Textures (band)

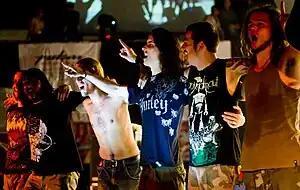
From left to right: Jochem Jacobs, Daniel de Jongh, Stef Broks, Uri Dijk, Remko Tielemans and Bart Hennephof at Rendezvous 2010, IIT Delhi, India

Textures are a Dutch progressive metalcore band, formed in 2001. Textures' lineup revolved around founding members Jochem Jacobs, Stef Broks, Bart Hennephof, and bassist Remko Tielemans who joined in 2007. Since 2010, vocalist Daniël de Jongh and keyboardist Uri Dijk have been with the band.